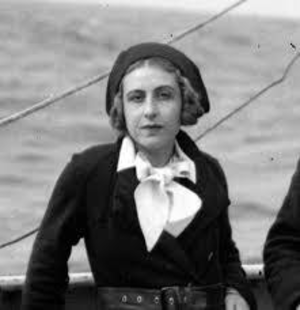
Anita Conti (1899-1997), exploratrice, photographe and océanographe française
Anita Béatrix Marthe Conti, née Caracotchian le 17 mai 1899 à Ermont et morte le 25 décembre 1997 à Douarnenez, est une océanographe et photographe française.